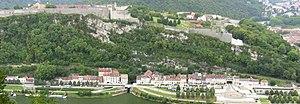
Panorama du quartier de Rivotte et de la Citadelle de Besançon (depuis la colline de Bregille) situé près du centre historique de Besançon (Doubs, France)
Rivotte est un secteur du centre ville de Besançon, situé entre le Doubs au nord et la citadelle au sud.